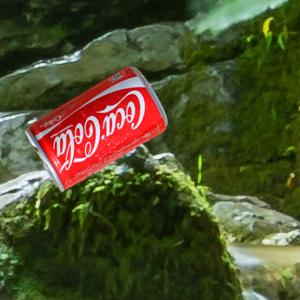
Label: cans